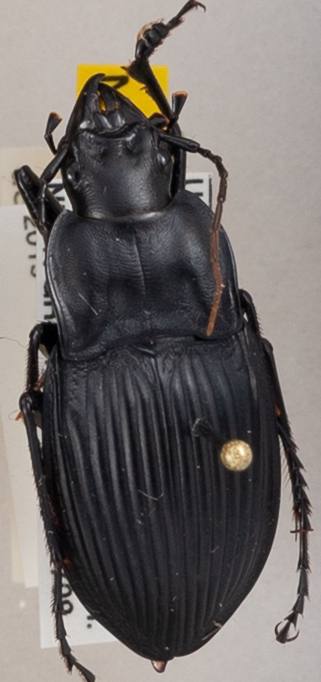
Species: Dicaelus dilatatus
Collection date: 2019-07-09
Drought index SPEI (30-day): -0.24
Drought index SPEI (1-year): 2.09
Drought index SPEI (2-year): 2.09